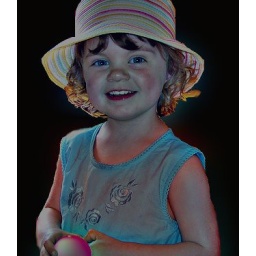
girl in hat 2